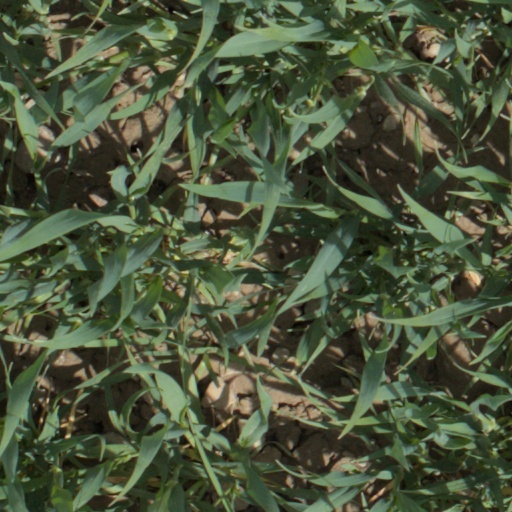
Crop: wheat